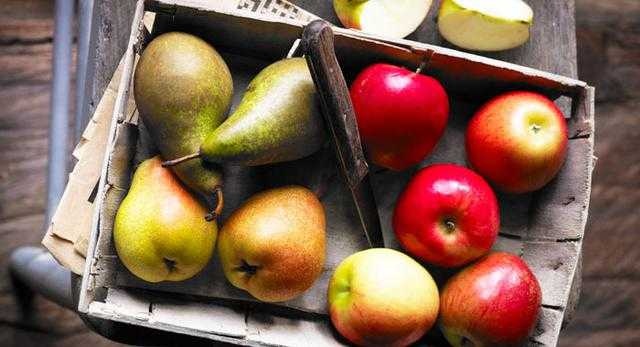
Label: Pear